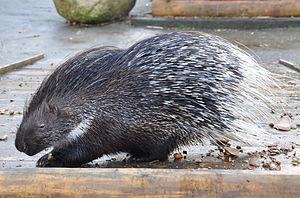
Les Rongeurs ou Rodentiens sont un ordre de mammifères placentaires. Ces animaux se caractérisent par leur unique paire d'incisives à croissance continue sur chacune de leurs mâchoires, qui leur servent à ronger leur nourriture, à creuser des galeries ou à se défendre. Le reste de leur morphologie est relativement variable, mais la majorité des espèces sont de petite taille, avec un corps trapu, des pattes courtes et une longue queue. La plupart des rongeurs se nourrissent de graines ou d'autres matières végétales, mais d'autres ont des régimes alimentaires plus variés. Ce sont souvent des animaux sociaux et beaucoup d'espèces vivent en communauté au sein desquelles les individus interagissent et communiquent entre eux de façon complexe. Le mode de reproduction peut être monogame, polygyne ou avec promiscuité sexuelle. De nombreuses espèces ont des portées de petits peu développés et dépendants, quand d'autres donnent directement naissance à des jeunes déjà relativement bien développés.